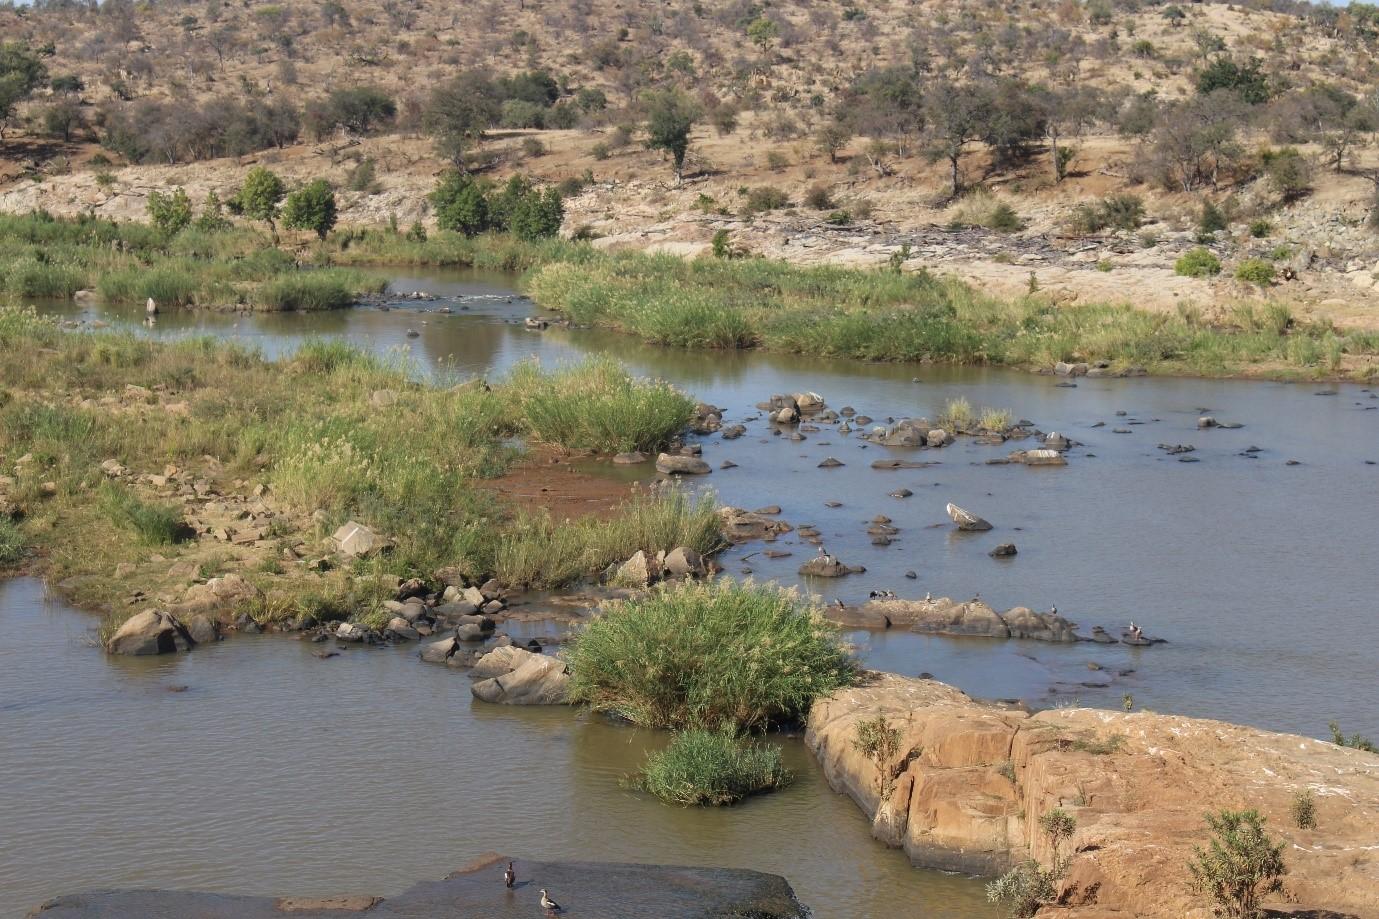
Mandhari ya asili yenye nyasi kavu, ikionyesha hali ya ukame pembeni  kukiwa na mto ambao ni kama chanzo cha maji katika eneo hilo, kwa mbali milima ikionekana kwa wingi.